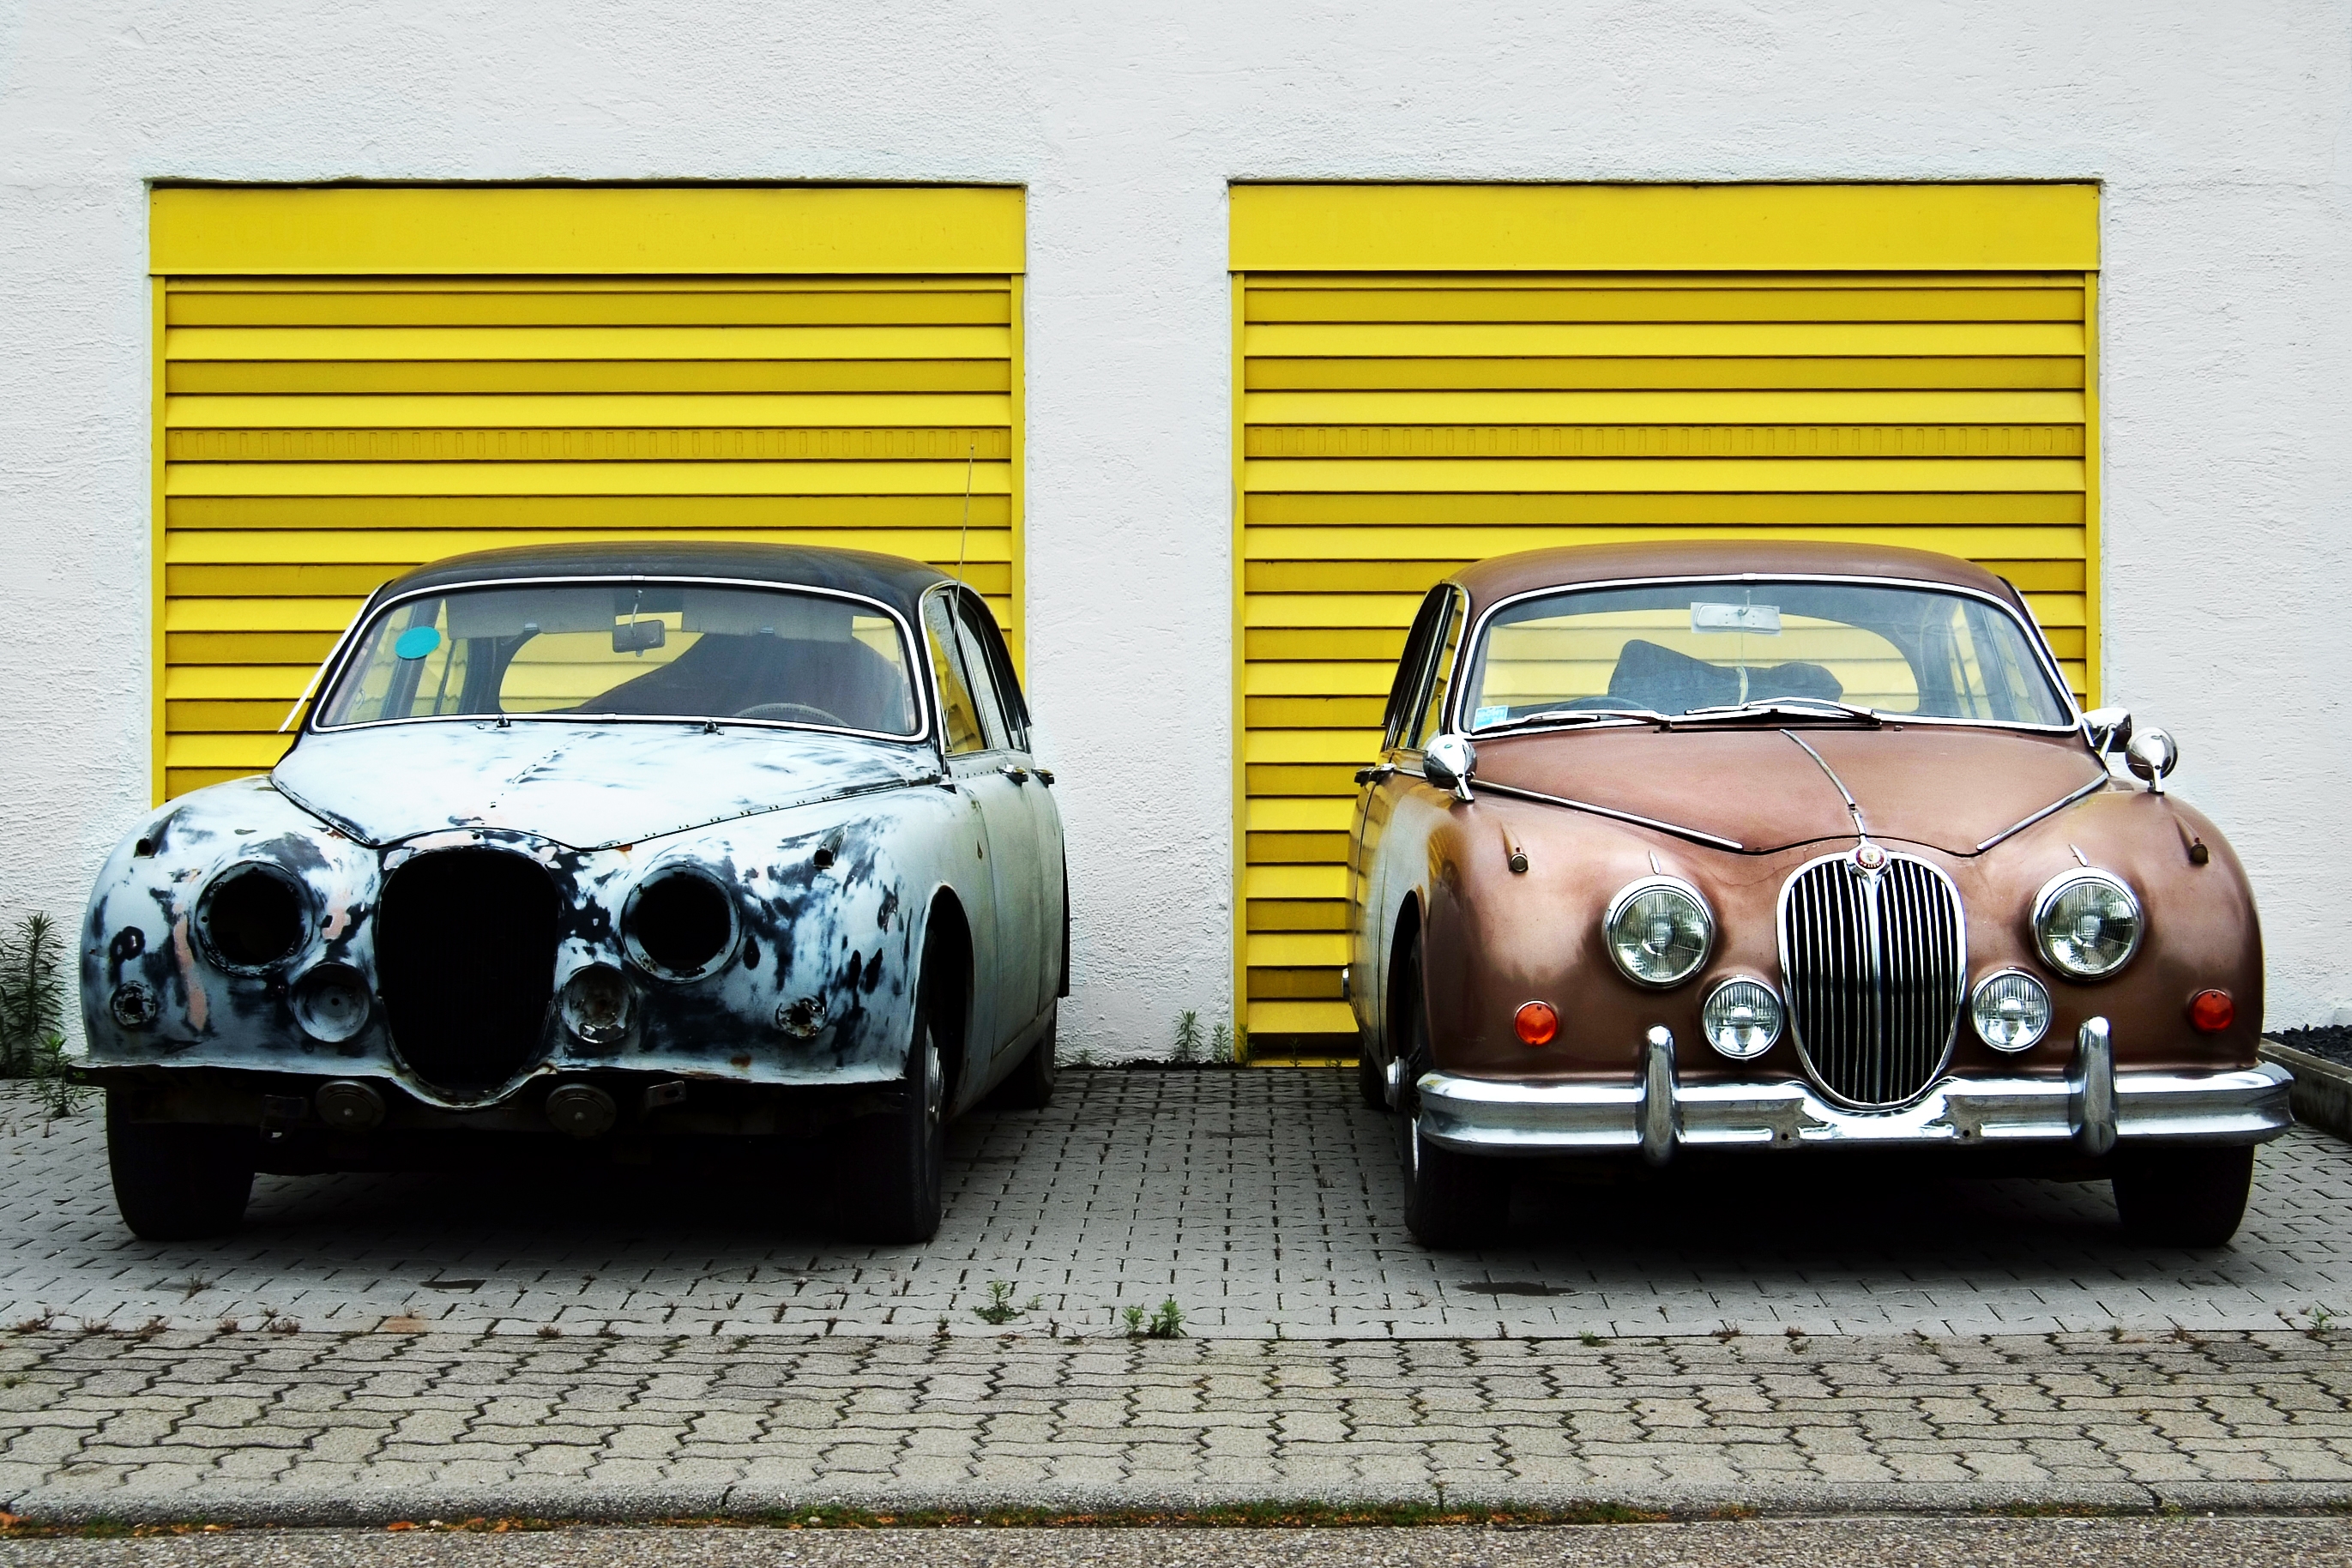
car, vintage, transportation, vehicle, garage, two, yellow, sports car, vintage car, supercar, cars, sedan, change, oldtimer, classic, vs, comparison, compare, antique car, model car, land vehicle, differences, automobile make, automotive design, luxury vehicle, performance car, executive car, distinction